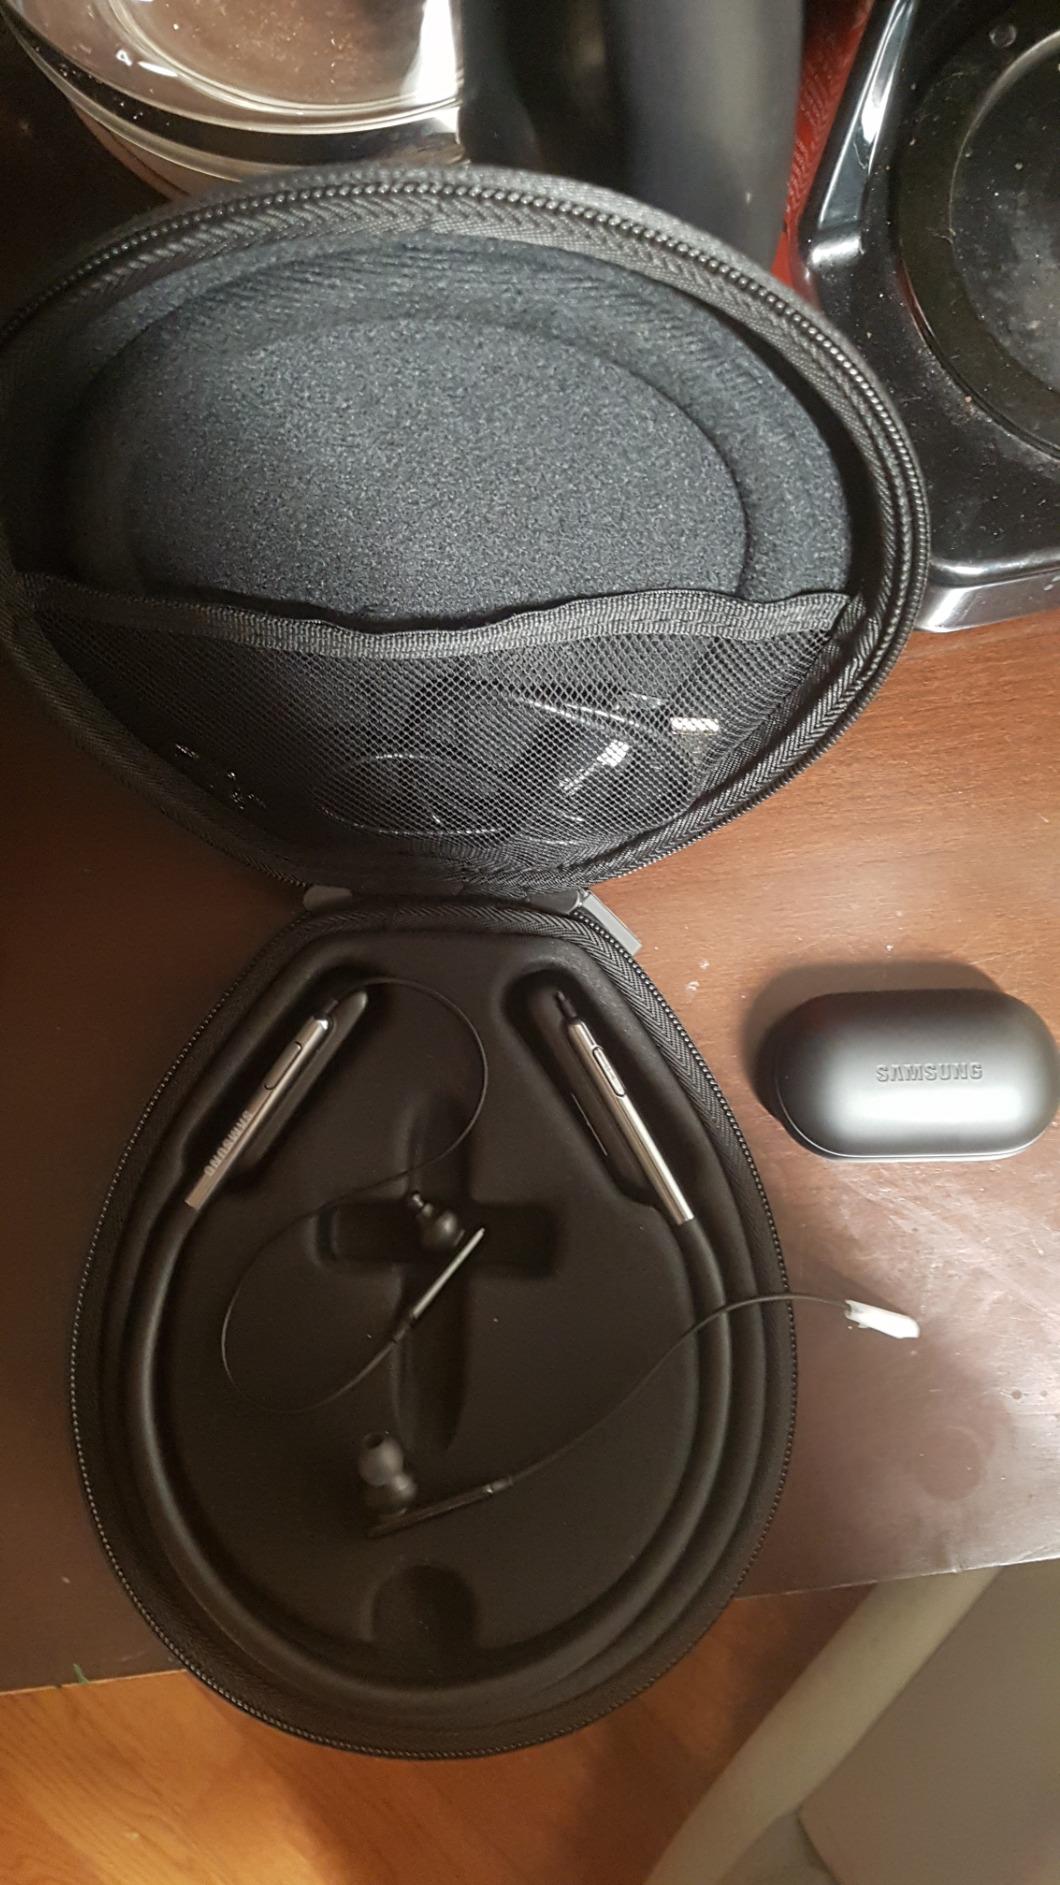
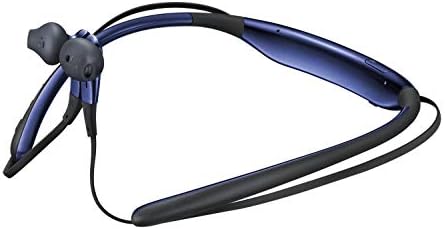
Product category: headphones
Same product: no